Ringway 3 (Hanoi)

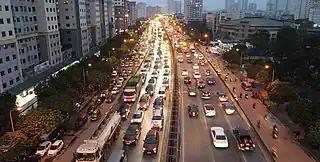
Congested Ringway 3 before Liberation Day holiday.

The 1998 plan also called for the construction of a brand new bridge crossing Red River (later named Thanh Trì bridge). Construction of Thanh Trì bridge started on 30 November 2001, and the bridge, together with extensions to Highway 1 and Highway 5 was expected to be completed by summer of 2006. The main bridge was completed on time, and was opened to traffic in February 2007. However, both extensions to Highway 5 and Highway 1 was delayed significantly, with the main problem being difficulties in land acquisition. The eastern extension to Highway 5, expected to be completed in March 2008, was delayed and opened in March 2009. Meanwhile, the western extension to Highway 1 experienced serious delay as well. While both extension was originally planned to be completed alongside the main bridge, by October 2008 only half the at-grade portion (service road) were completed. As a result, the western extension was late for its completion in November 2008, and was finally finished alongside the completion of Pháp Vân viaduct in September 2010.